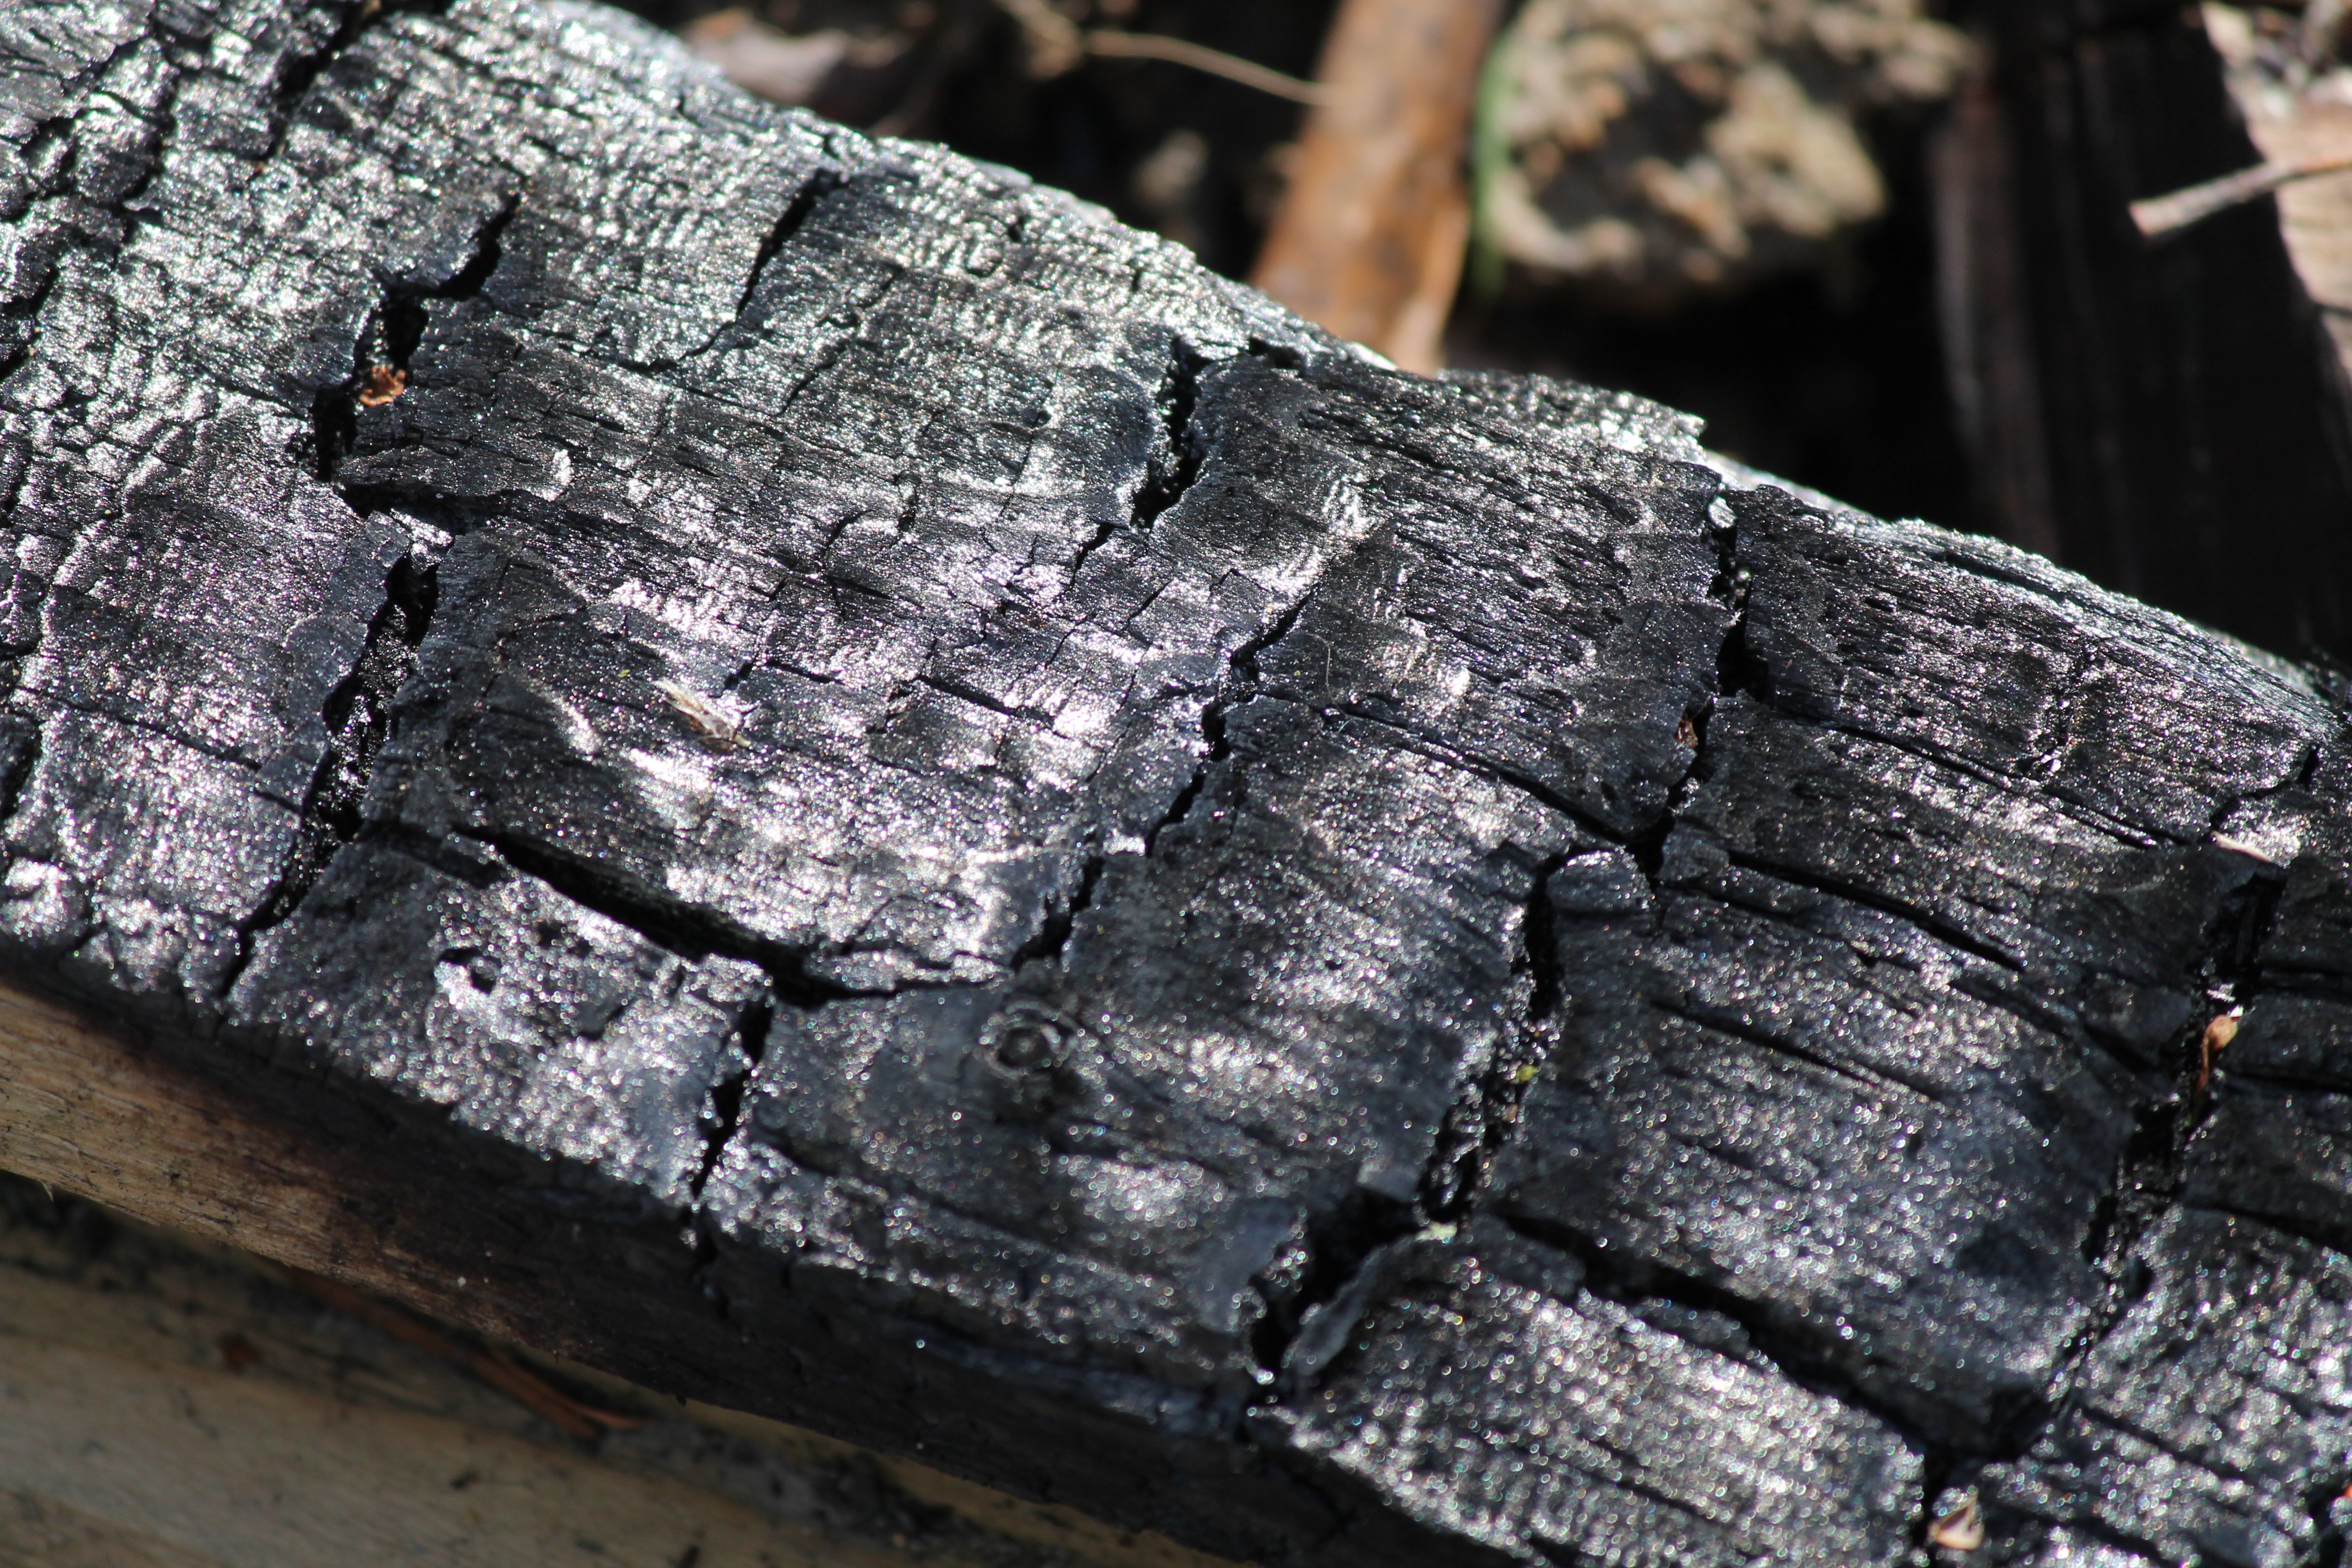
tree, wood, trunk, log, fire, soil, firewood, black, campfire, material, tire, burn, stock, iron, carbon, combustion, combs thread cutting, tread, charred, went out, automotive tire, natural rubber